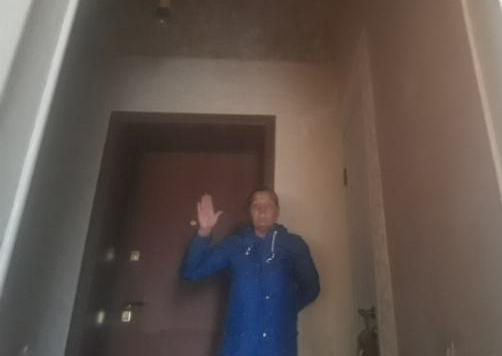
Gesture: stop